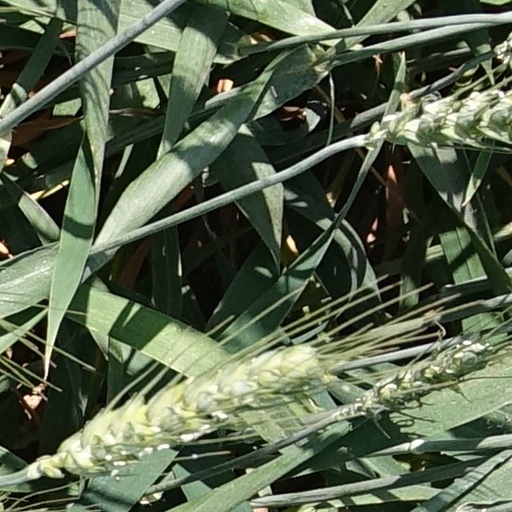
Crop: wheat